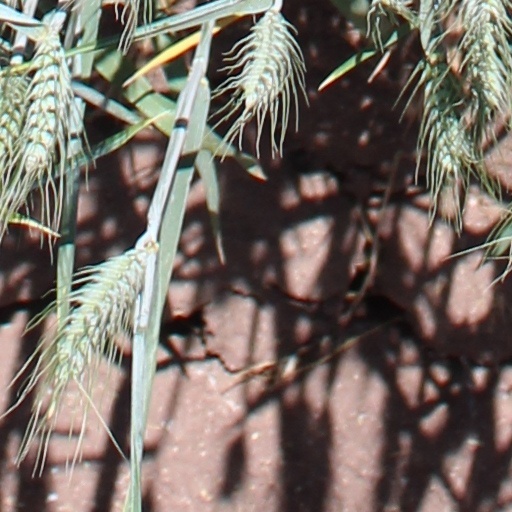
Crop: wheat